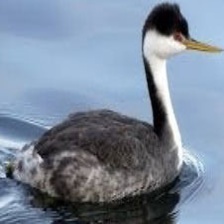
Species: CLARKS GREBE
Scientific name: AECHMOPHORUS CLARKII